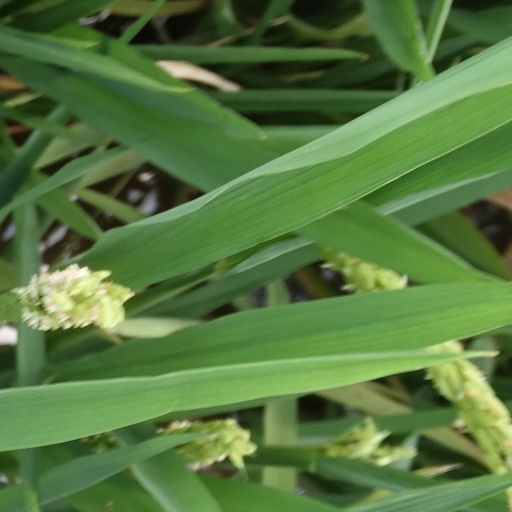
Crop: rice